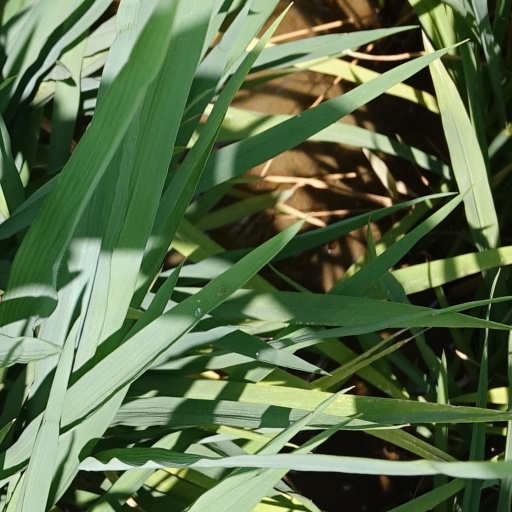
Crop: rice